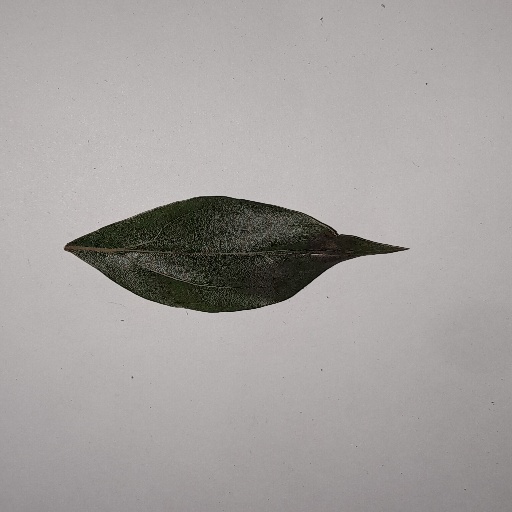
Species: Camphor
Leaf condition: Bacterial Spot